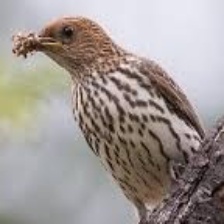
Species: VIOLET BACKED STARLING
Scientific name: CINNYRICINCLUS LEUCOGASTER